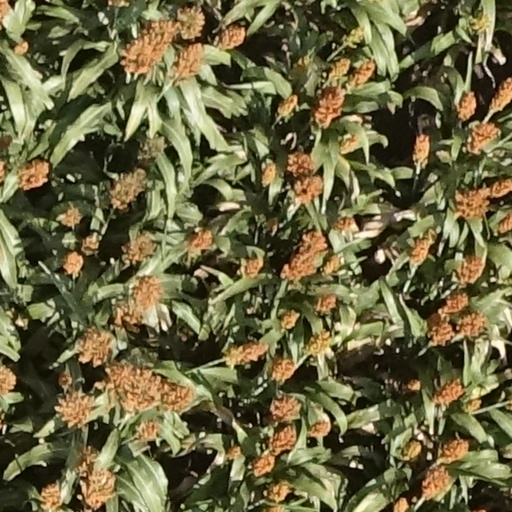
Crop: sorghum